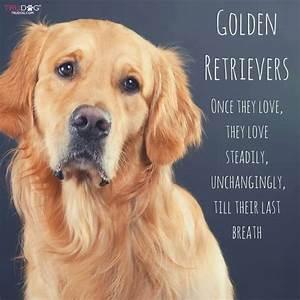
dog